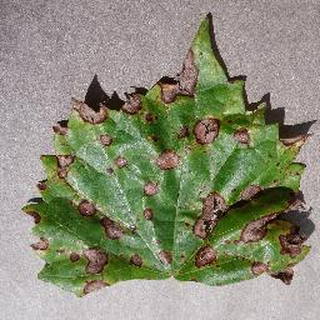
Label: grape_black_rot